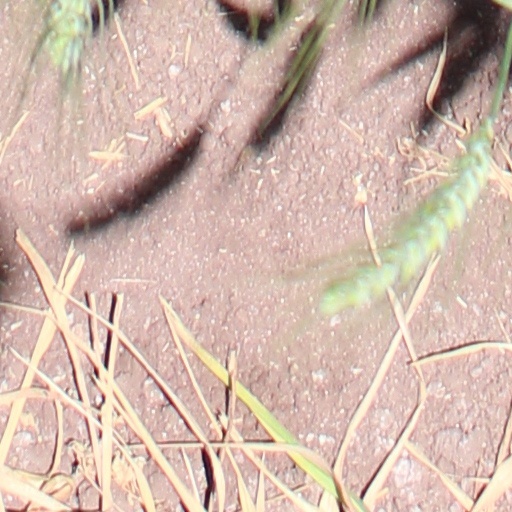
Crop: wheat